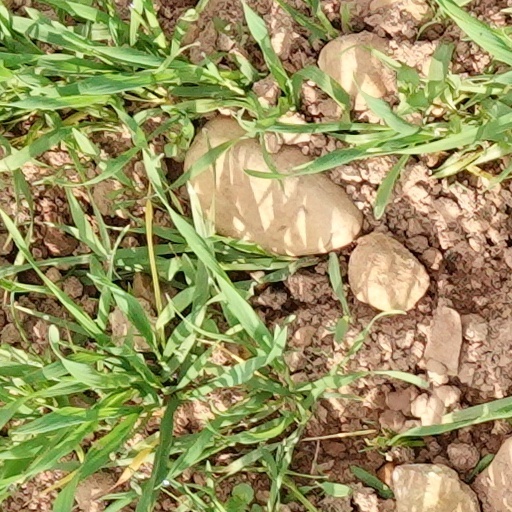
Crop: wheat